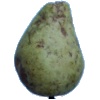
Label: pear_stone